Ryan S-C

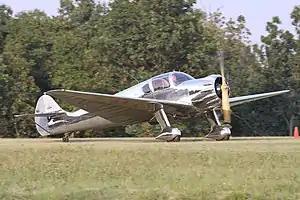
Ryan SCW-145

The Ryan S-C (Sports-Coupe) (or Sport Cabin) was an American three-seat cabin monoplane designed and built by the Ryan Aeronautical Company. At least one was impressed into service with the United States Army Air Forces as the L-10.